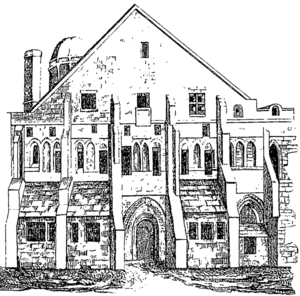
Façade principale de l'Hôtel-Dieu de Caen dessinée par Arcisse de Caumont avant sa démolition au début des années 1830.
Saint-Jean est un quartier du centre-ville de Caen.
L'Hôtel-Dieu de Caen est un établissement hospitalier fondé au XIᵉ ou XIIᵉ siècle à Caen. Au XIXᵉ siècle, il est transféré dans l'ancienne abbaye aux Dames et le premier Hôtel-Dieu, situé rue Saint-Jean, est alors détruit. Un nouvel établissement, l'actuel hôpital Clemenceau, a été construit au début du XXᵉ siècle pour remplacer l'ancien Hôtel-Dieu.